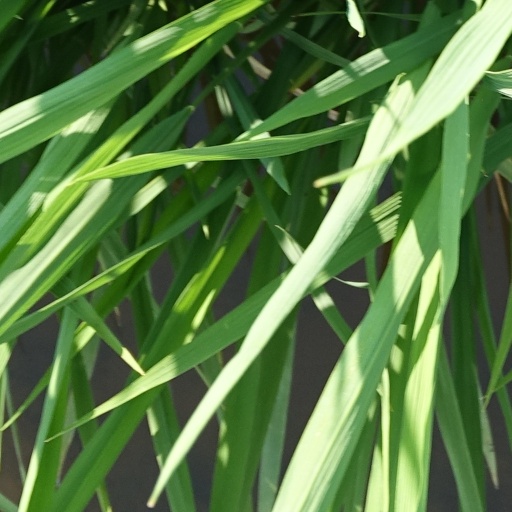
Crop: rice